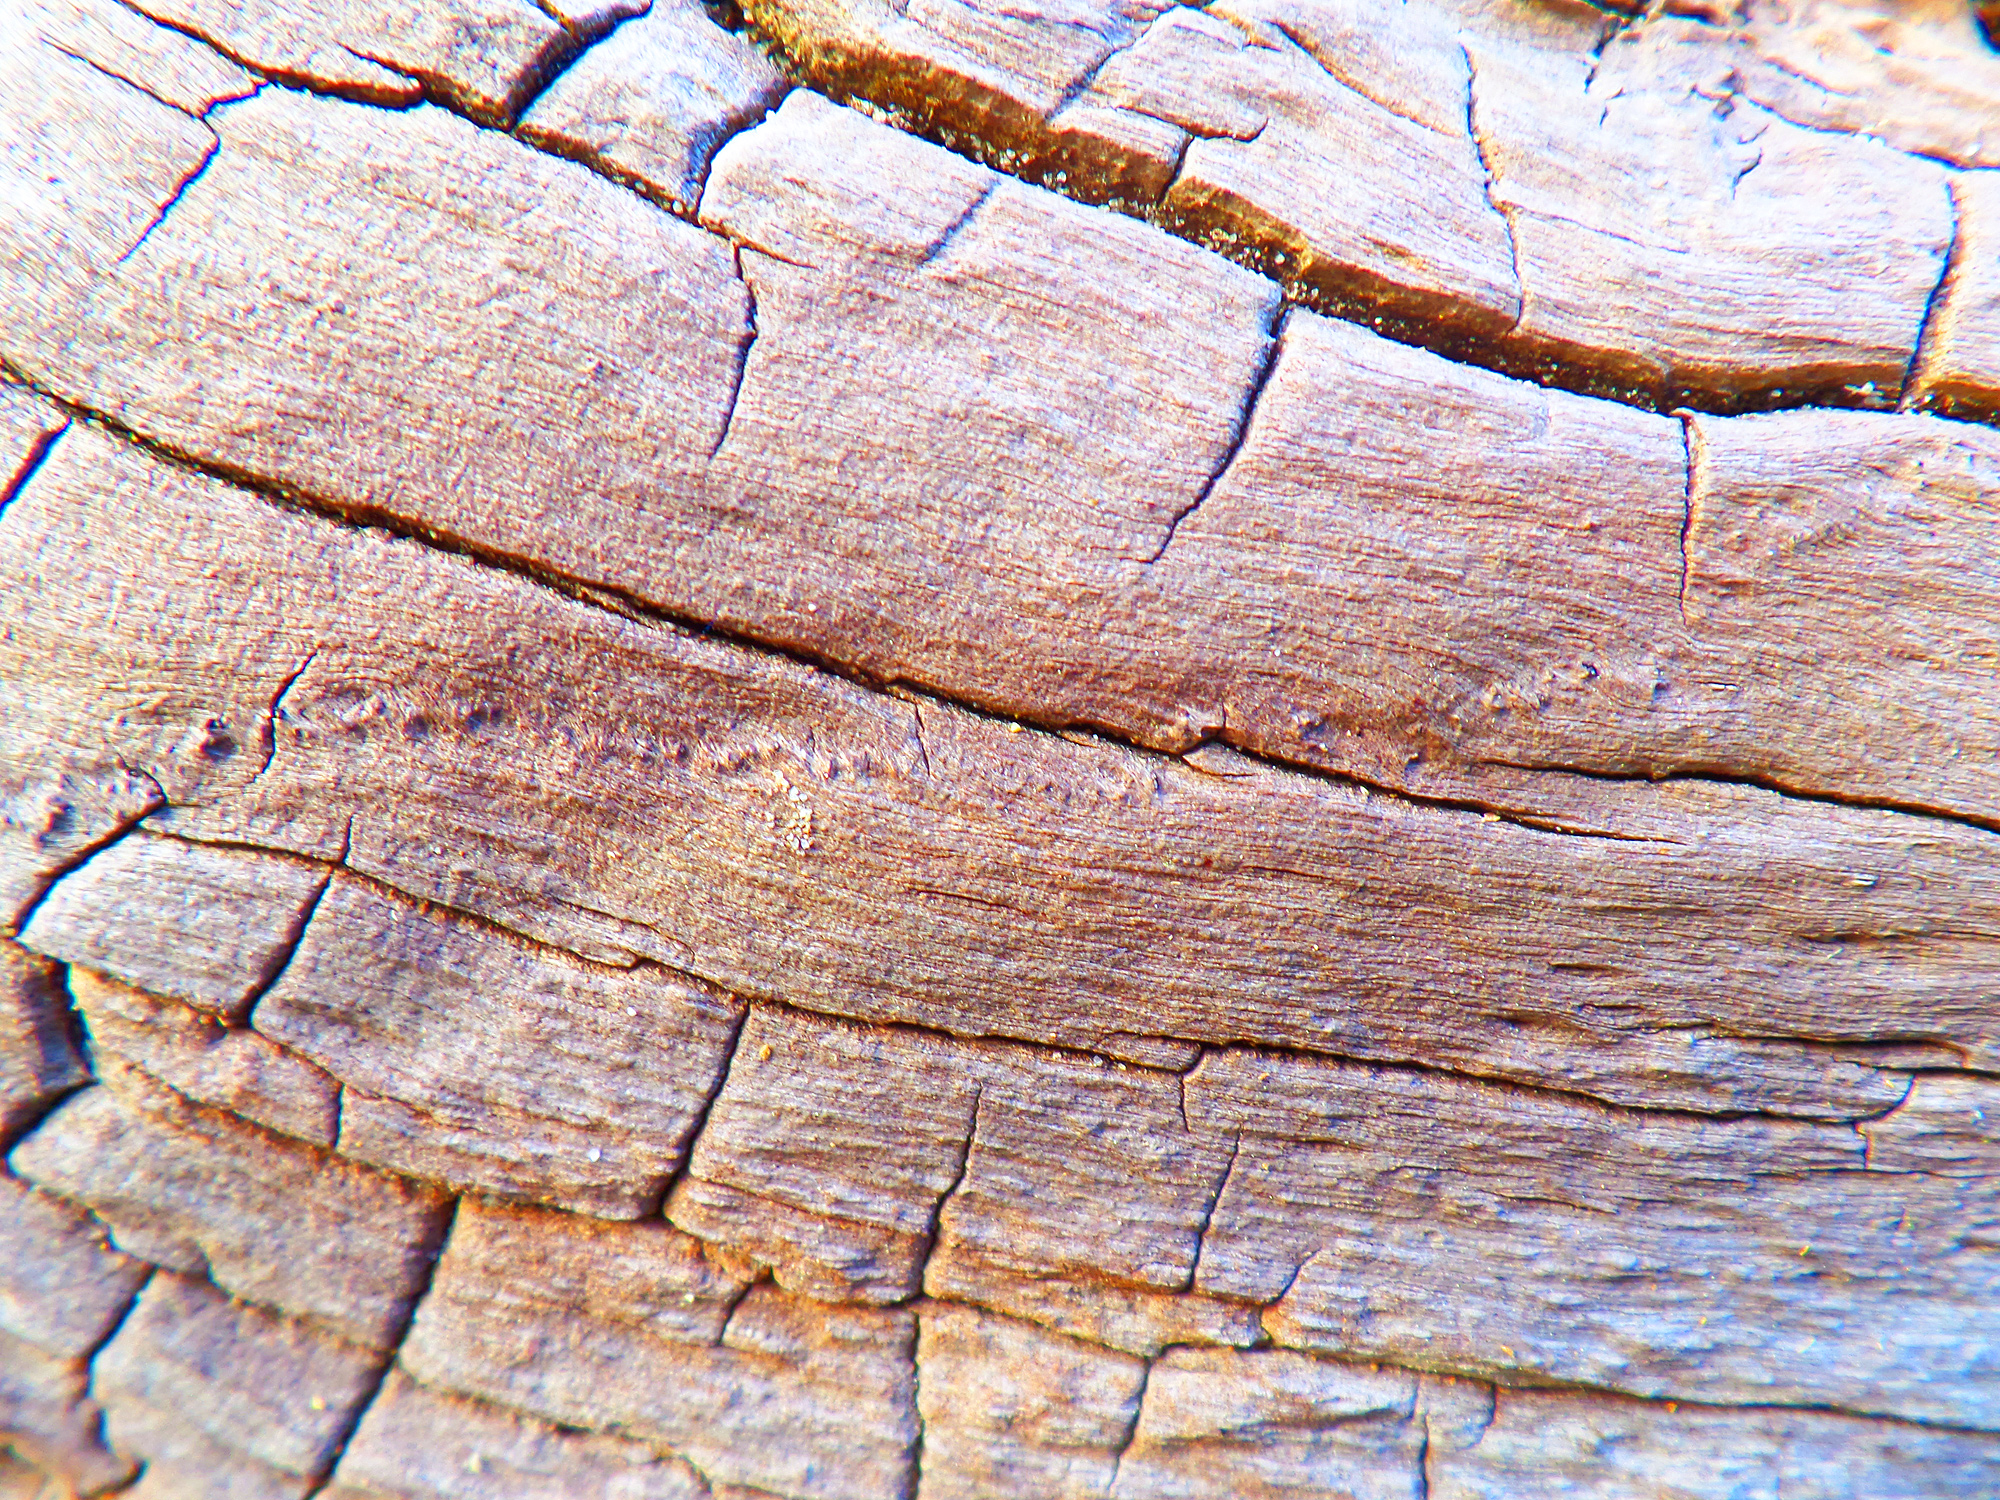
tree, rock, branch, plant, wood, texture, leaf, trunk, wall, bark, bush, soil, stone wall, lumber, material, trees, australia, nsw, geology, burrillake, woody plant